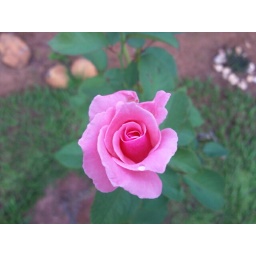
New pink rose in our garden